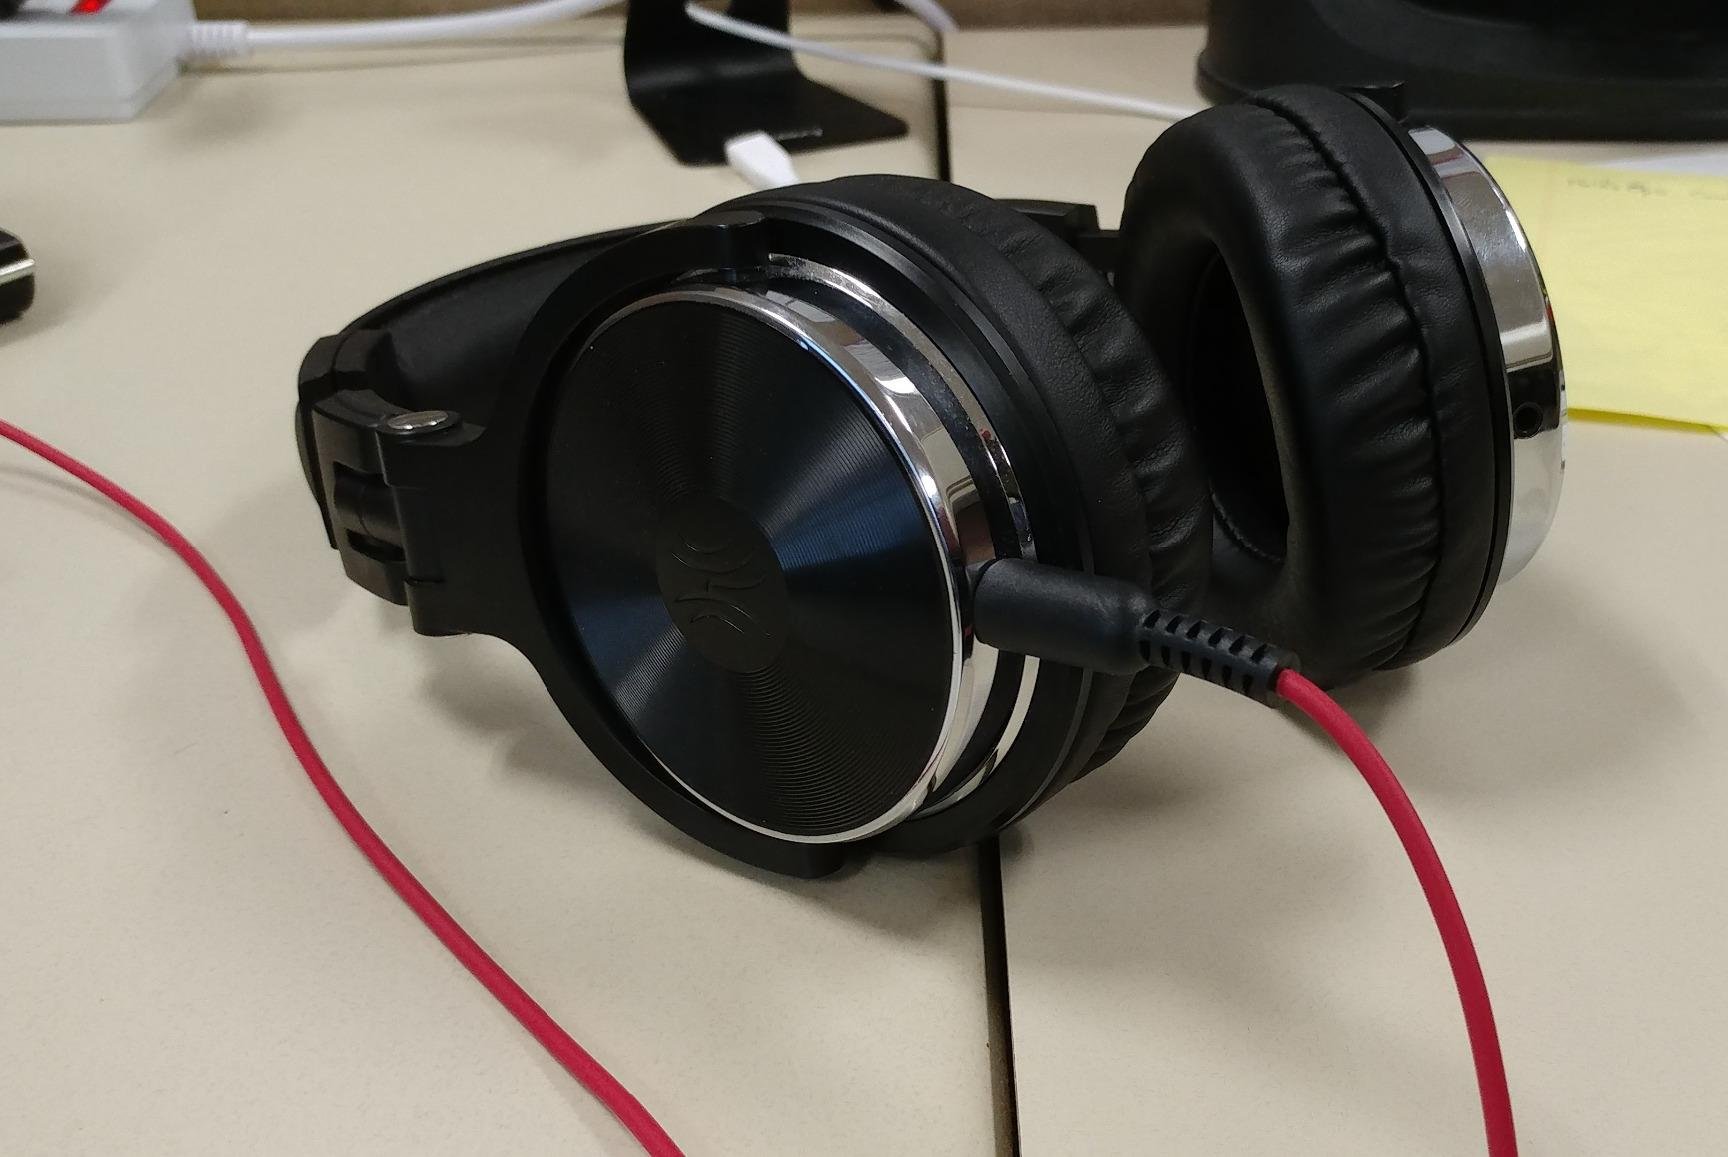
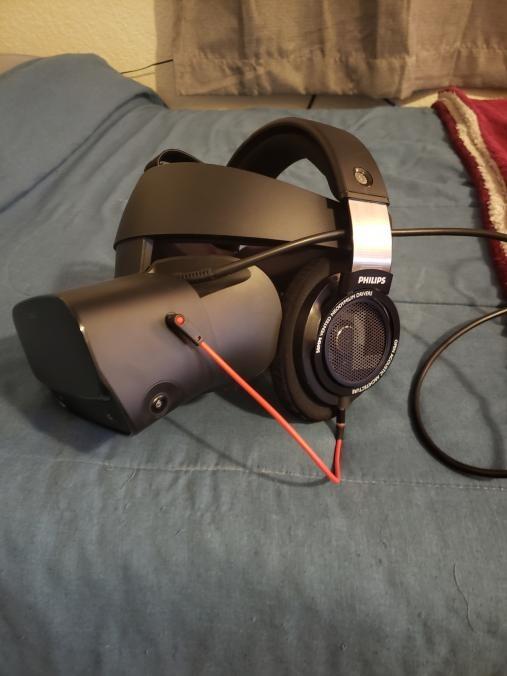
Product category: headphones
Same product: no